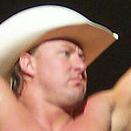
Age: 25